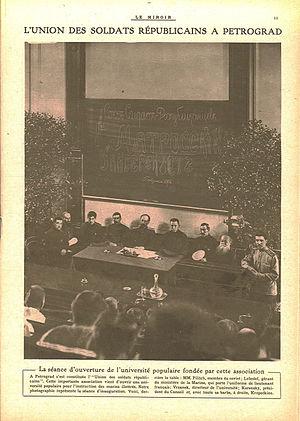
Le Miroir, n°203. Dimanche 14